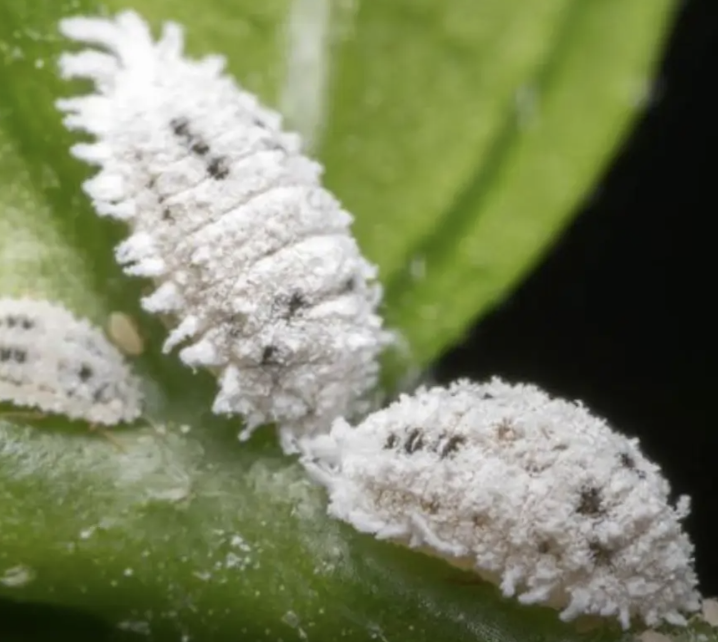
Label: mealybug_infestation